Moore-Jacobs House

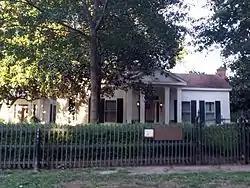

The Moore-Jacobs House is a historic house at 500 North Main Street in Clarendon, Arkansas. It is a single-story wood-frame structure, with a side-gable roof and an projecting entry pavilion with a pedimented gable supported by paired square columns. Built in about 1870, this Greek Revival house is a testament to that style's enduring popularity in Arkansas. It was moved across the street from its original location in 1931. It was also for many years home to Margaret Moore-Jacobs, known for her inspirational writings.